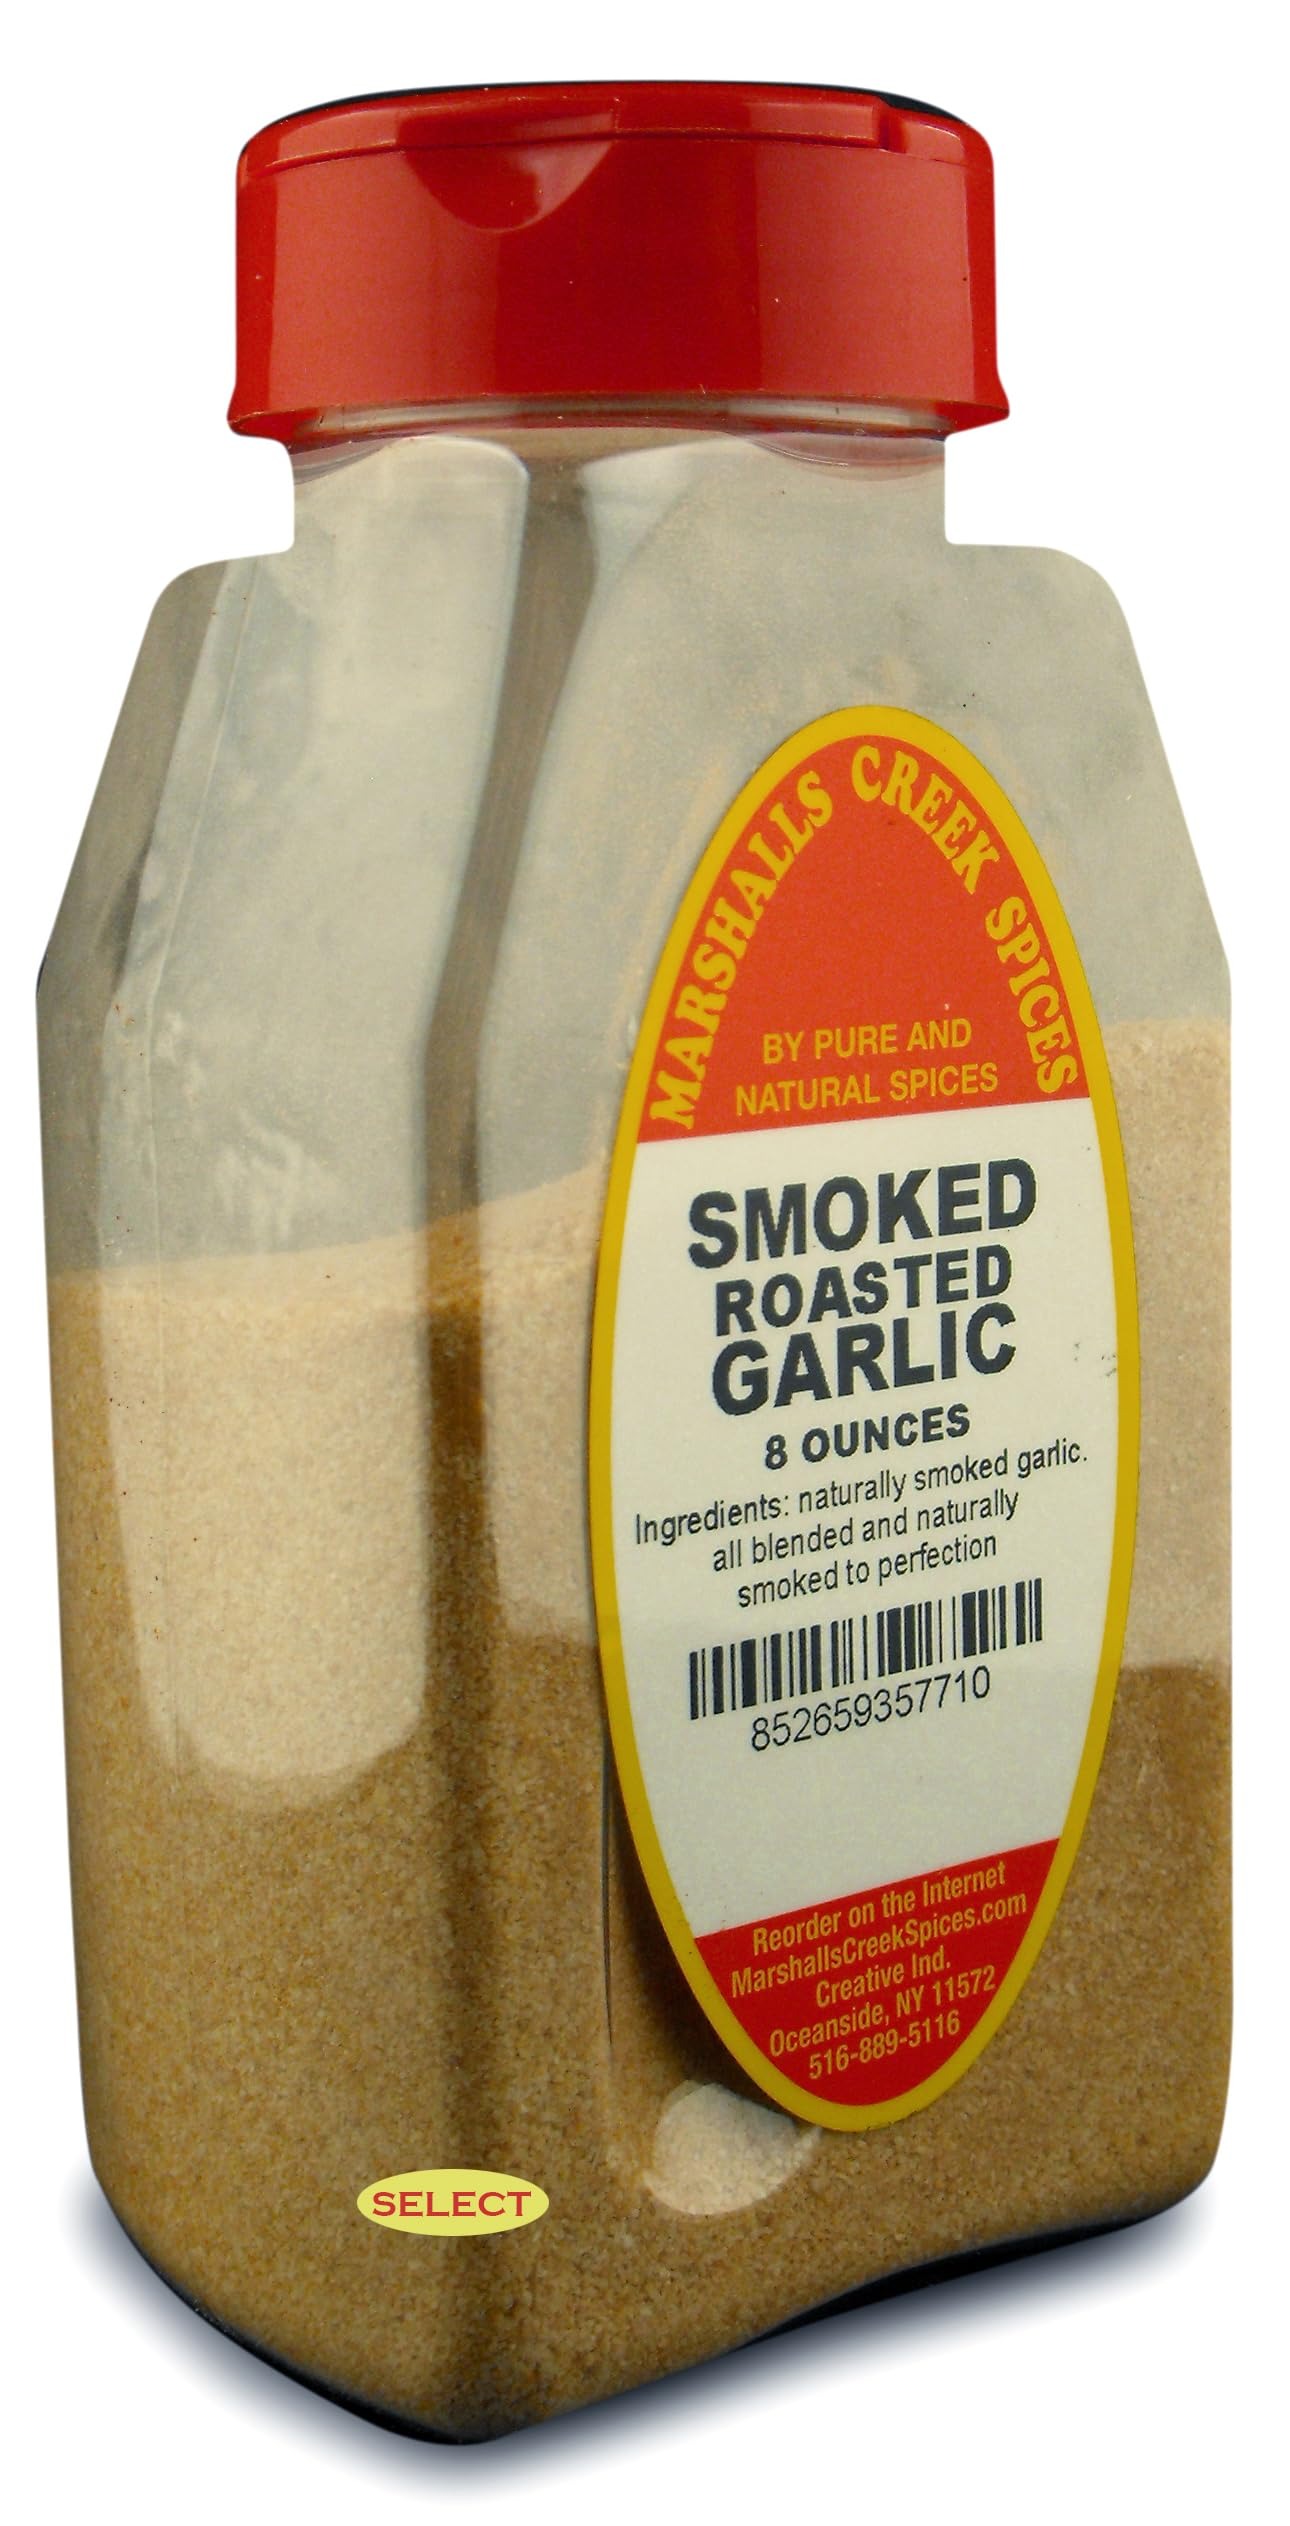
Item Name: Marshalls Creek Spices, Select II Smoked Roasted Garlic Granulate 8 ounces
Bullet Point 1: Marshalls Creek Spices buys in small quantities and packs weekly providing the freshest products possible. Fresher ingredients means more flavor and a longer shelf life.
Bullet Point 2: Premium Quality Spices, Specifically Sourced from the Best Producers. All individually Hand Packed to the Highest Standards in the industry. With over 35 years in the world of herbs and spices, Marshalls Creek Spices has the expertise and knowledge to produce a superior product.
Bullet Point 3: All Natural . No Fillers - No MSG
Bullet Point 4: Premium Grade, Gourmet Quality
Value: 8.0
Unit: Ounce

Price: 35.82